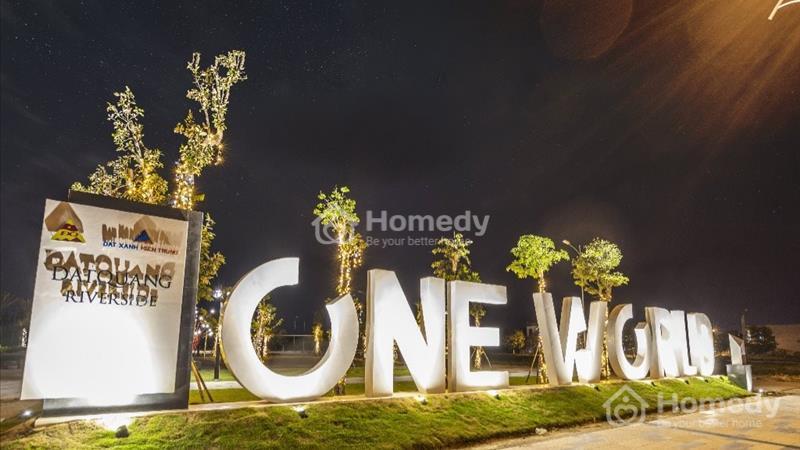
ở trên gờ cỏ có sự xuất hiện của một dòng chữ lớn